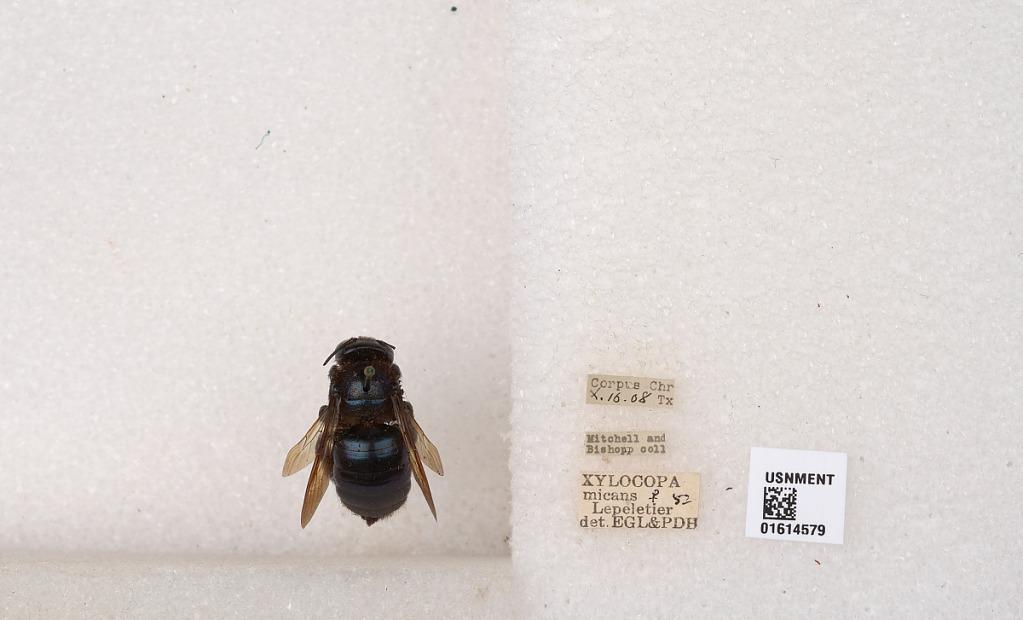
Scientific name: Xylocopa (Schonnherria) micans Lepeletier
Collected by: Mitchell & Mitchell
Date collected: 1909-10-16
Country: United States
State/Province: Texas
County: Nueces
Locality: Corpus Christi
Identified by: EGL